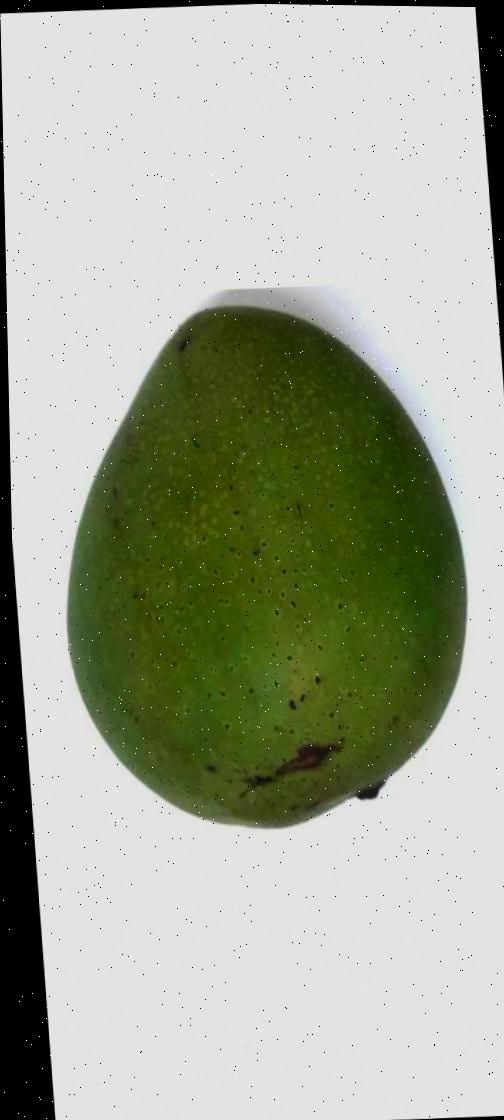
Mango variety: Ashshina Zhinuk